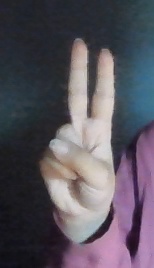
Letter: taa